Dassault Mirage 2000

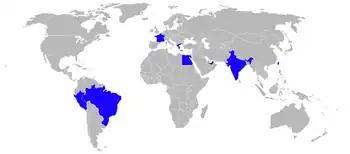
Operators of the Mirage 2000, as of 2013

In 1983, the United Arab Emirates (UAE) purchased 22 single-seat Mirage 2000EADs, 8 unique single-seat Mirage 2000RAD reconnaissance variants, and 6 Mirage 2000DAD trainers, for a total order of 36 aircraft.